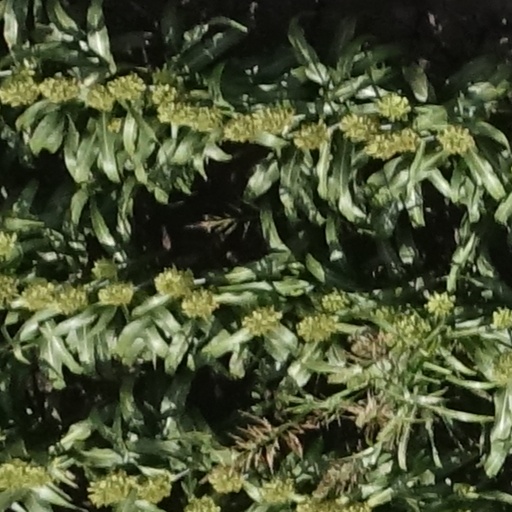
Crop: sorghum